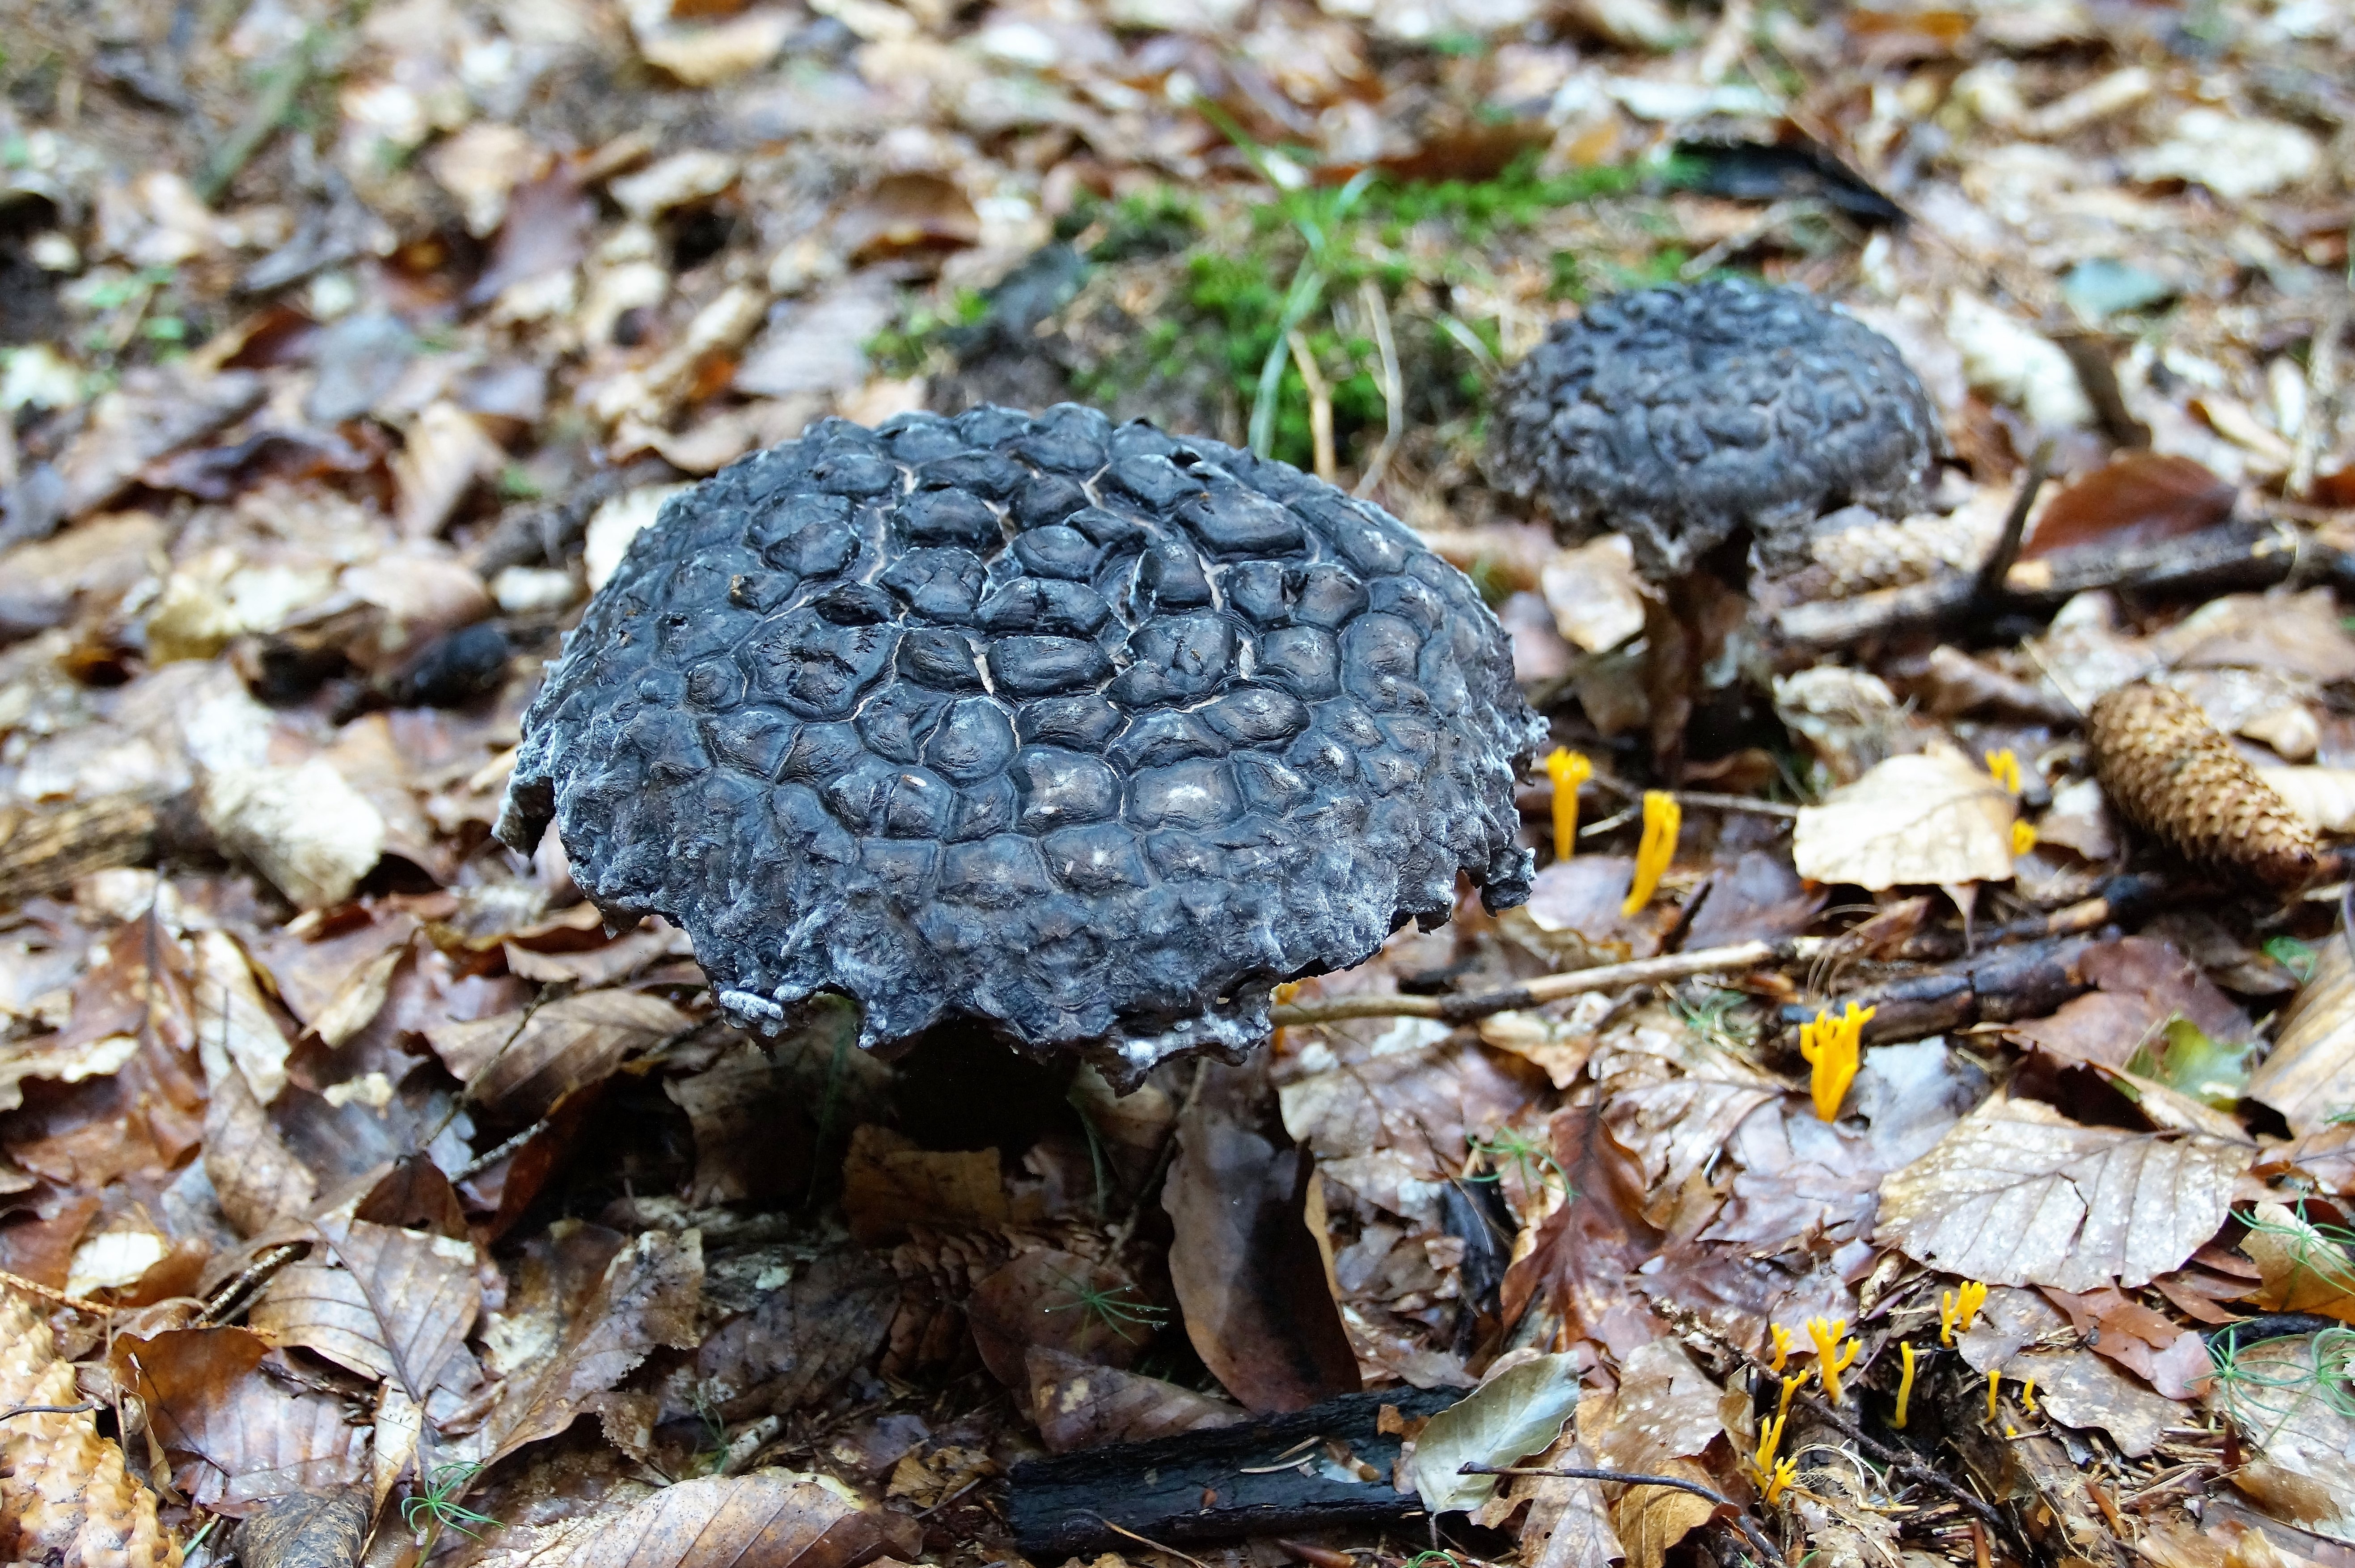
tree, nature, forest, wildlife, autumn, soil, mushroom, black, baking, fauna, shell, fungus, boletus, woodland, excellent, macro photography, mushroom picking, i kovec, edible mushroom, shiitake, medicinal mushroom, agaricomycetes, agaricaceae